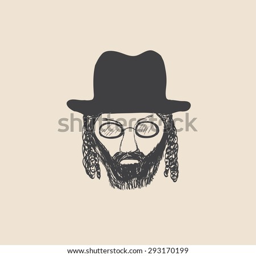
man with mustache wearing a vintage hat .